Face perception

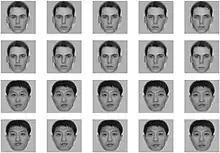
Sample of real and edited white and Asian faces used in study of the cross-race effect

Studies using electrophysiological techniques have demonstrated gender-related differences during a face recognition memory task and a facial affect identification task.